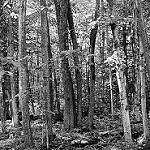
Label: forest